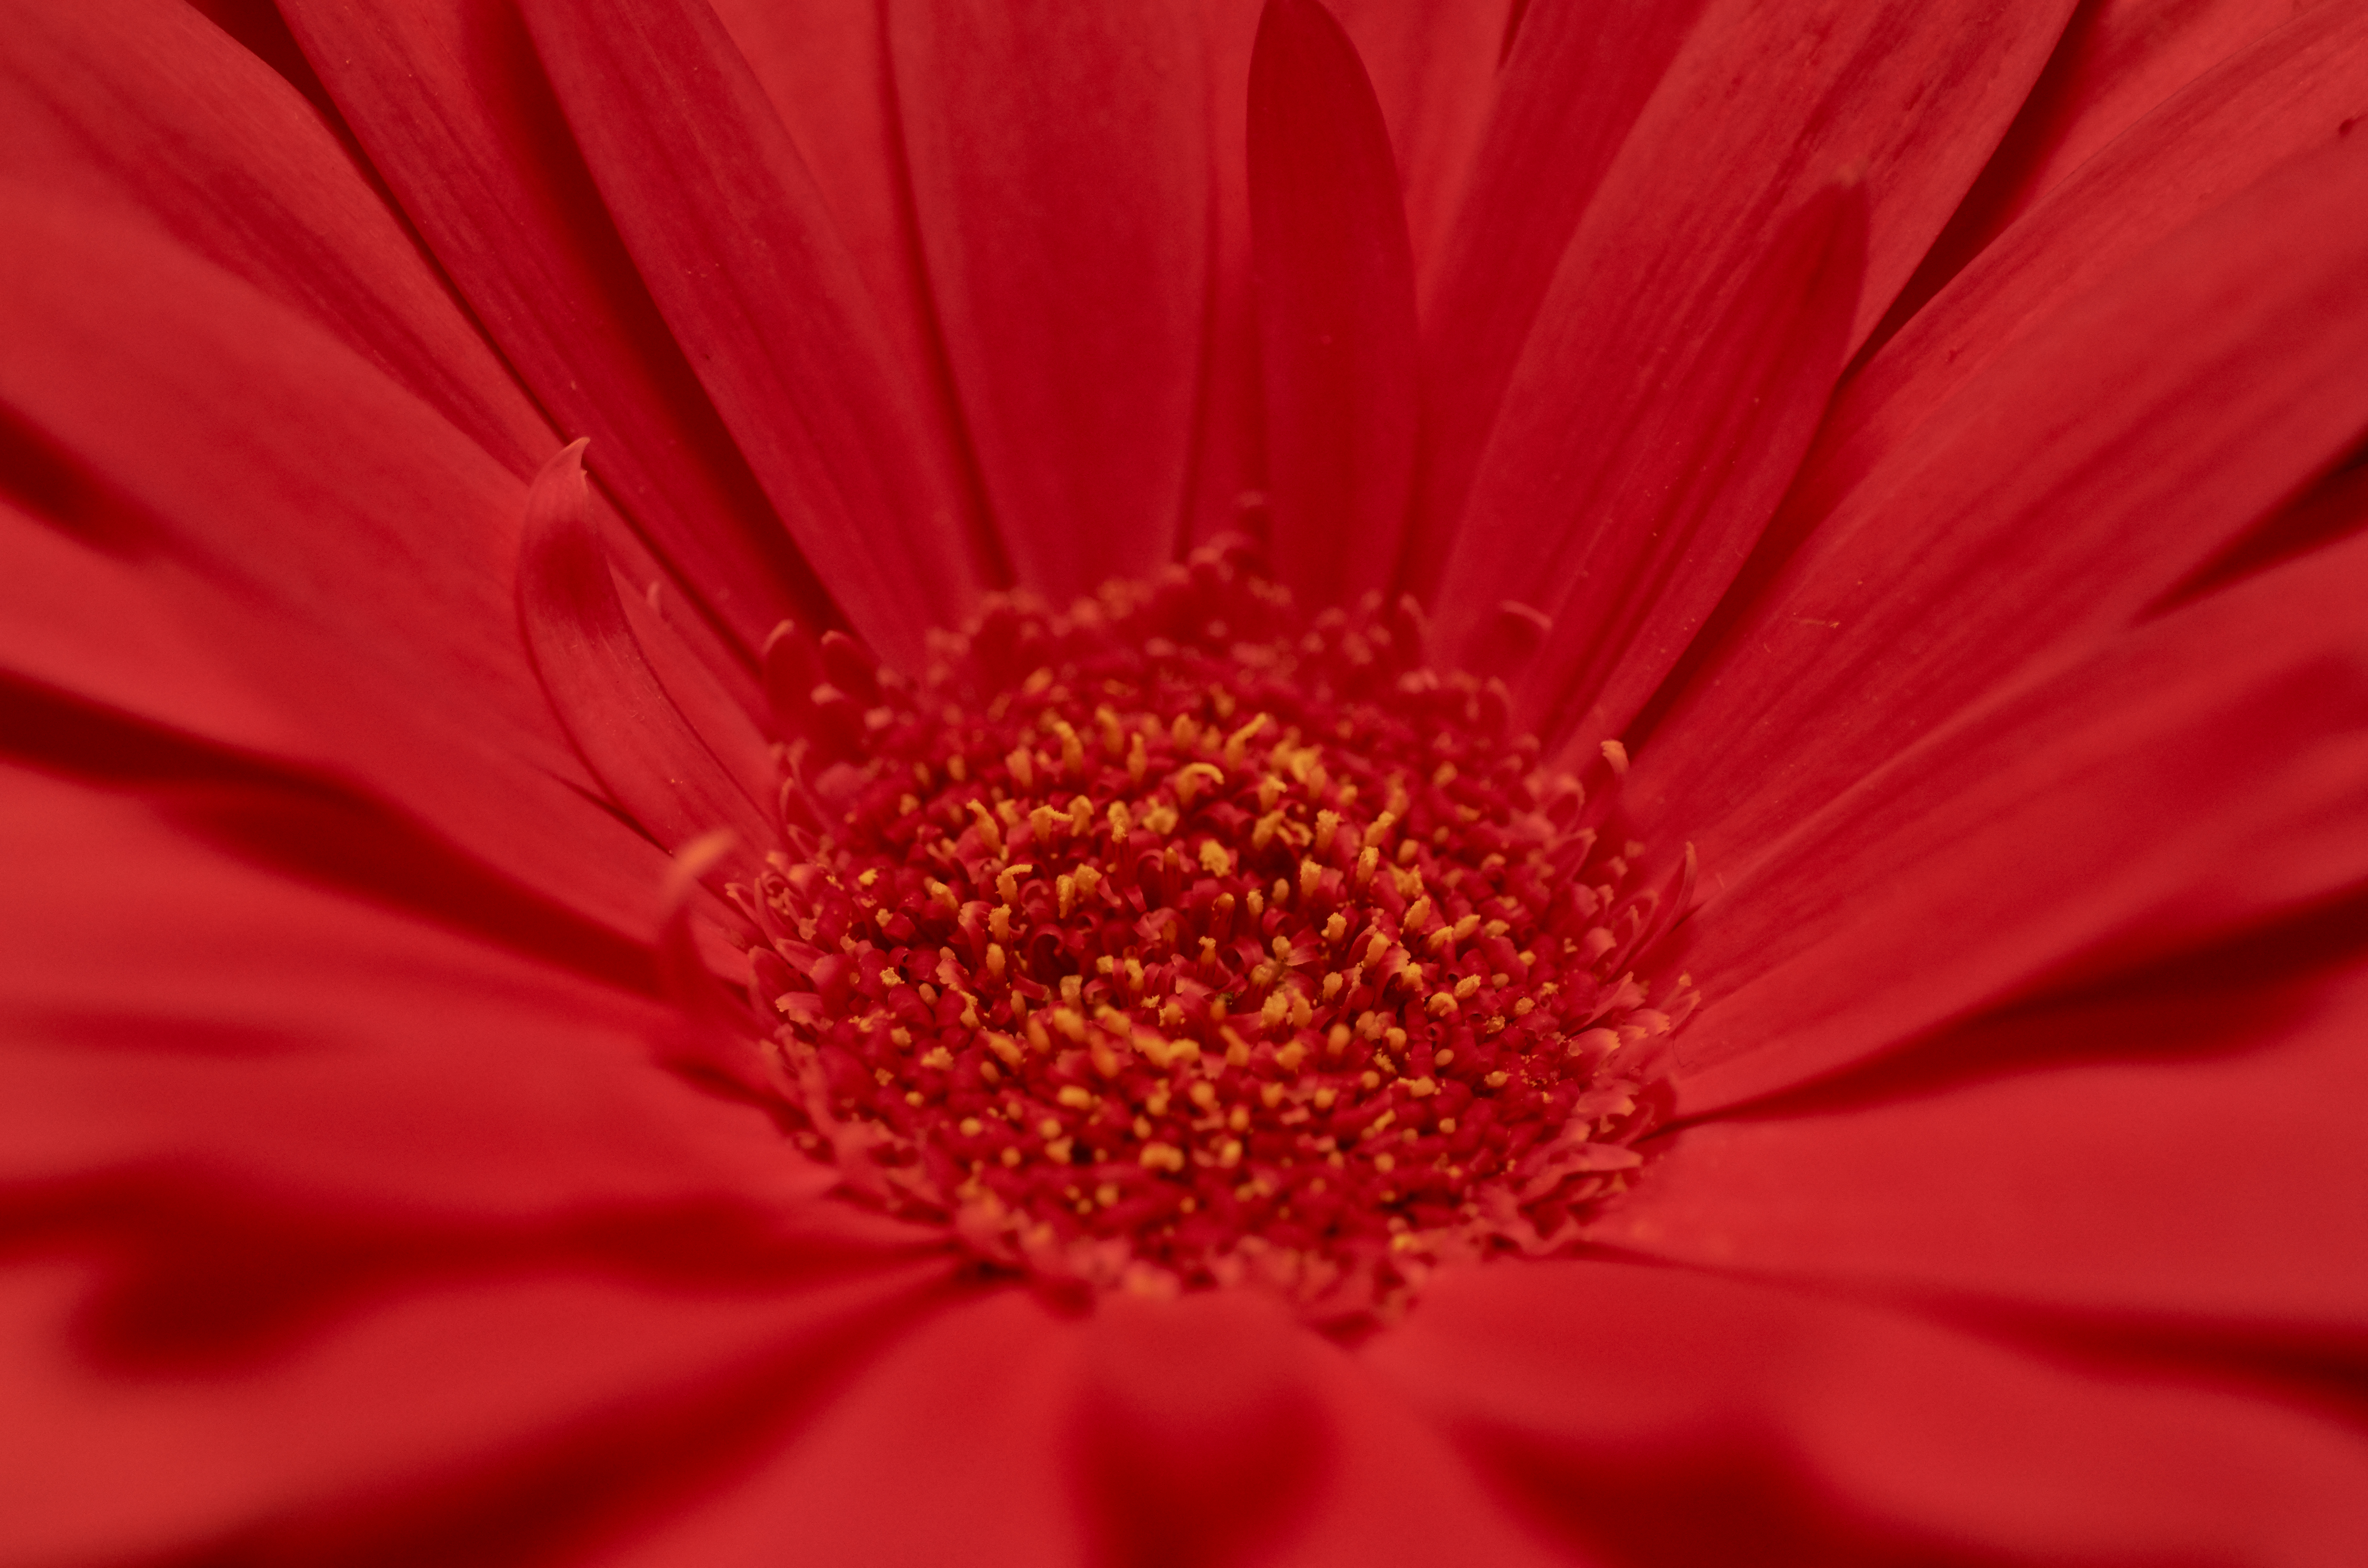
flower, barberton daisy, petal, red, gerbera, macro photography, close up, gazania, plant, flowering plant, pollen, african daisy, daisy family, annual plant, photography, wildflower, perennial plant